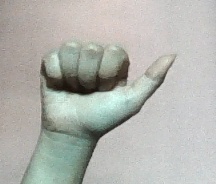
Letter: dhad